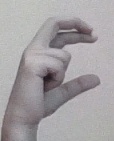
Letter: thal